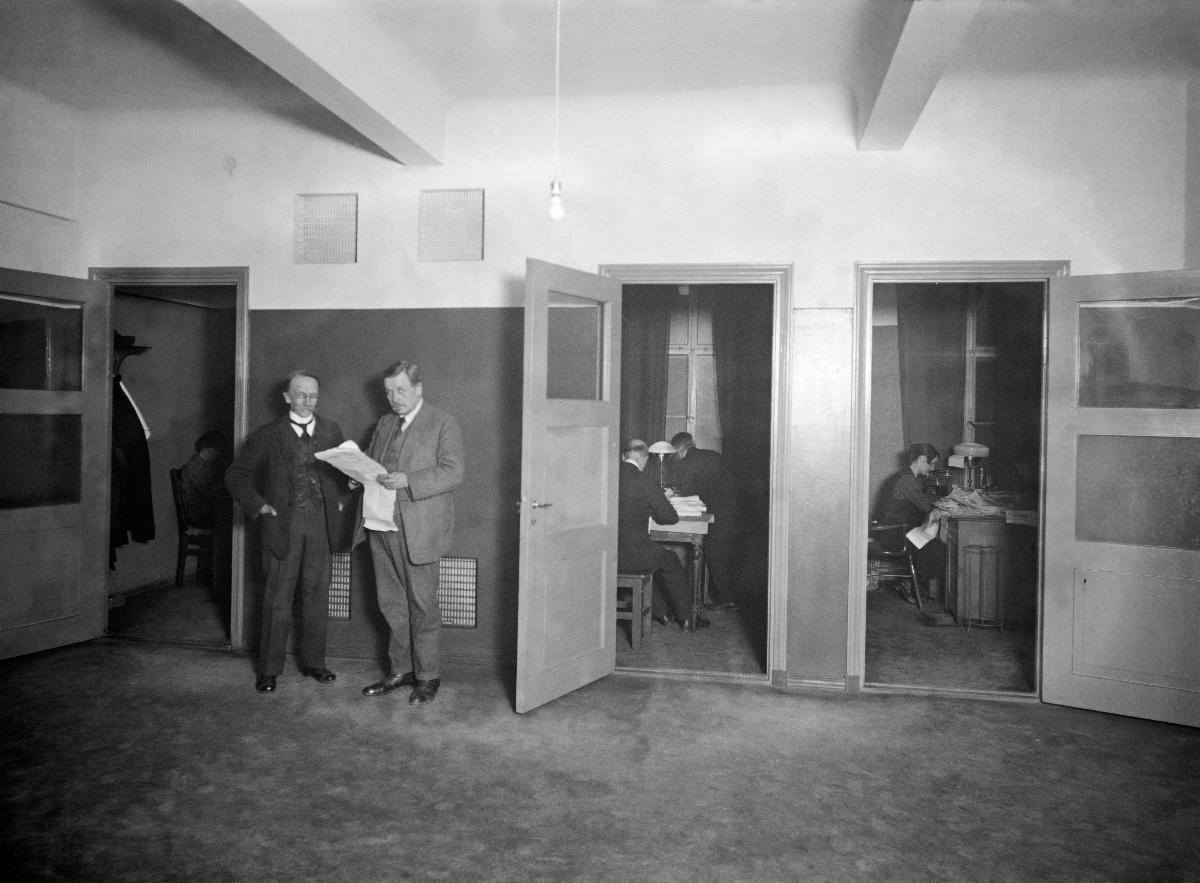
Sanomalehti Hufvudstadsbladetin toimitiloja
Hufvudstadsbladets utrymmen; Premises of newspaper Hufvudstadsbladet
sisällön kuvaus: Hufvudstadsbladetin toimitiloja, Läntinen Heikinkatu 22, Helsinki 1927. Oikolukuosasto. Vas. oikolukupäällikkö Volmar Lindman. content description: Premises of newspaper Hufvudstadsbladet in Helsinki 1927. The proofreading department. To the left chief of proofreading Volmar Lindman. innehållsbeskrivning: Hufvudstadsbladets utrymmen, Västra Henriksgatan 22, Helsingfors 1927. Korrekturavdelningen. Till vänster korrekturchefen Volmar Lindman.
Vuosi: 1927
Paikka: Suomi, Uusimaa, Helsinki
Aiheet: sanomalehdet; henkilökunta; työtilat; työhuoneet; sisäkuva; HBL; newspapers; working spaces; staff; personnel; interior; compartments; rooms; office; dagstidningar; arbetsrum; tidningar; personal; interiörer; utrymmen